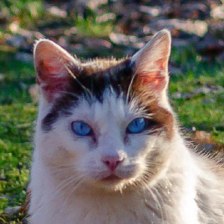
Label: animals